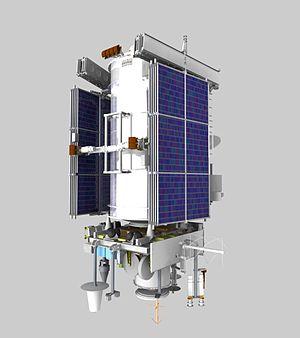
Les satellites Meteor sont une famille de satellites météorologiques soviétiques puis russes circulant sur une orbite polaire. Plus de 70 satellites de ce type dans des différentes versions ont été lancés depuis 1964. Les satellites Meteor ont été conçus pour mesurer les températures atmosphériques et à la surface de la mer ainsi que pour collecter des données sur l'humidité, le rayonnement, les conditions de la banquise, la couverture neigeuse, et les nuages.